Dangerously in Love

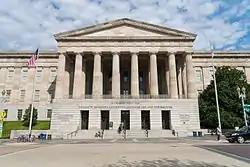
The album cover for "Dangerously in Love" was added to the National Portrait Gallery, with the writing "CD in Stores June 24".

With the release of "Dangerously in Love" and the combined commercial success of its singles, Beyoncé had established herself as a viable solo artist. Rebecca Louie of the "New York Daily News" wrote that the success of "Dangerously in Love" brought Beyoncé into a "sultry solo star" who "blossomed from a girly group", referring to Destiny's Child. The album also facilitated her to become one of the most marketable artists in the industry. She appeared on the cover of numerous magazines, guested television shows for promotions, and signed lucrative commercial deals. In 2003, she signed a contract with the conglomerate beverage manufacturer PepsiCo, and appeared on several television commercials for its products within the next ten years. The album's success also incited the public to infer that it signalled the disbandment of Destiny's Child, as singer Justin Timberlake "could not go back to 'N Sync after tasting solo success". However, Beyoncé said that their side projects were only "a brief diversion in the juggernaut that has become Destiny's Child".